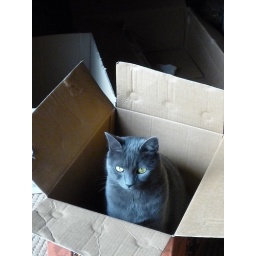
Bored cat in a box